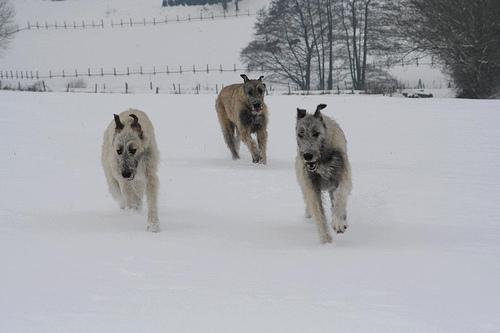
Irish_wolfhound